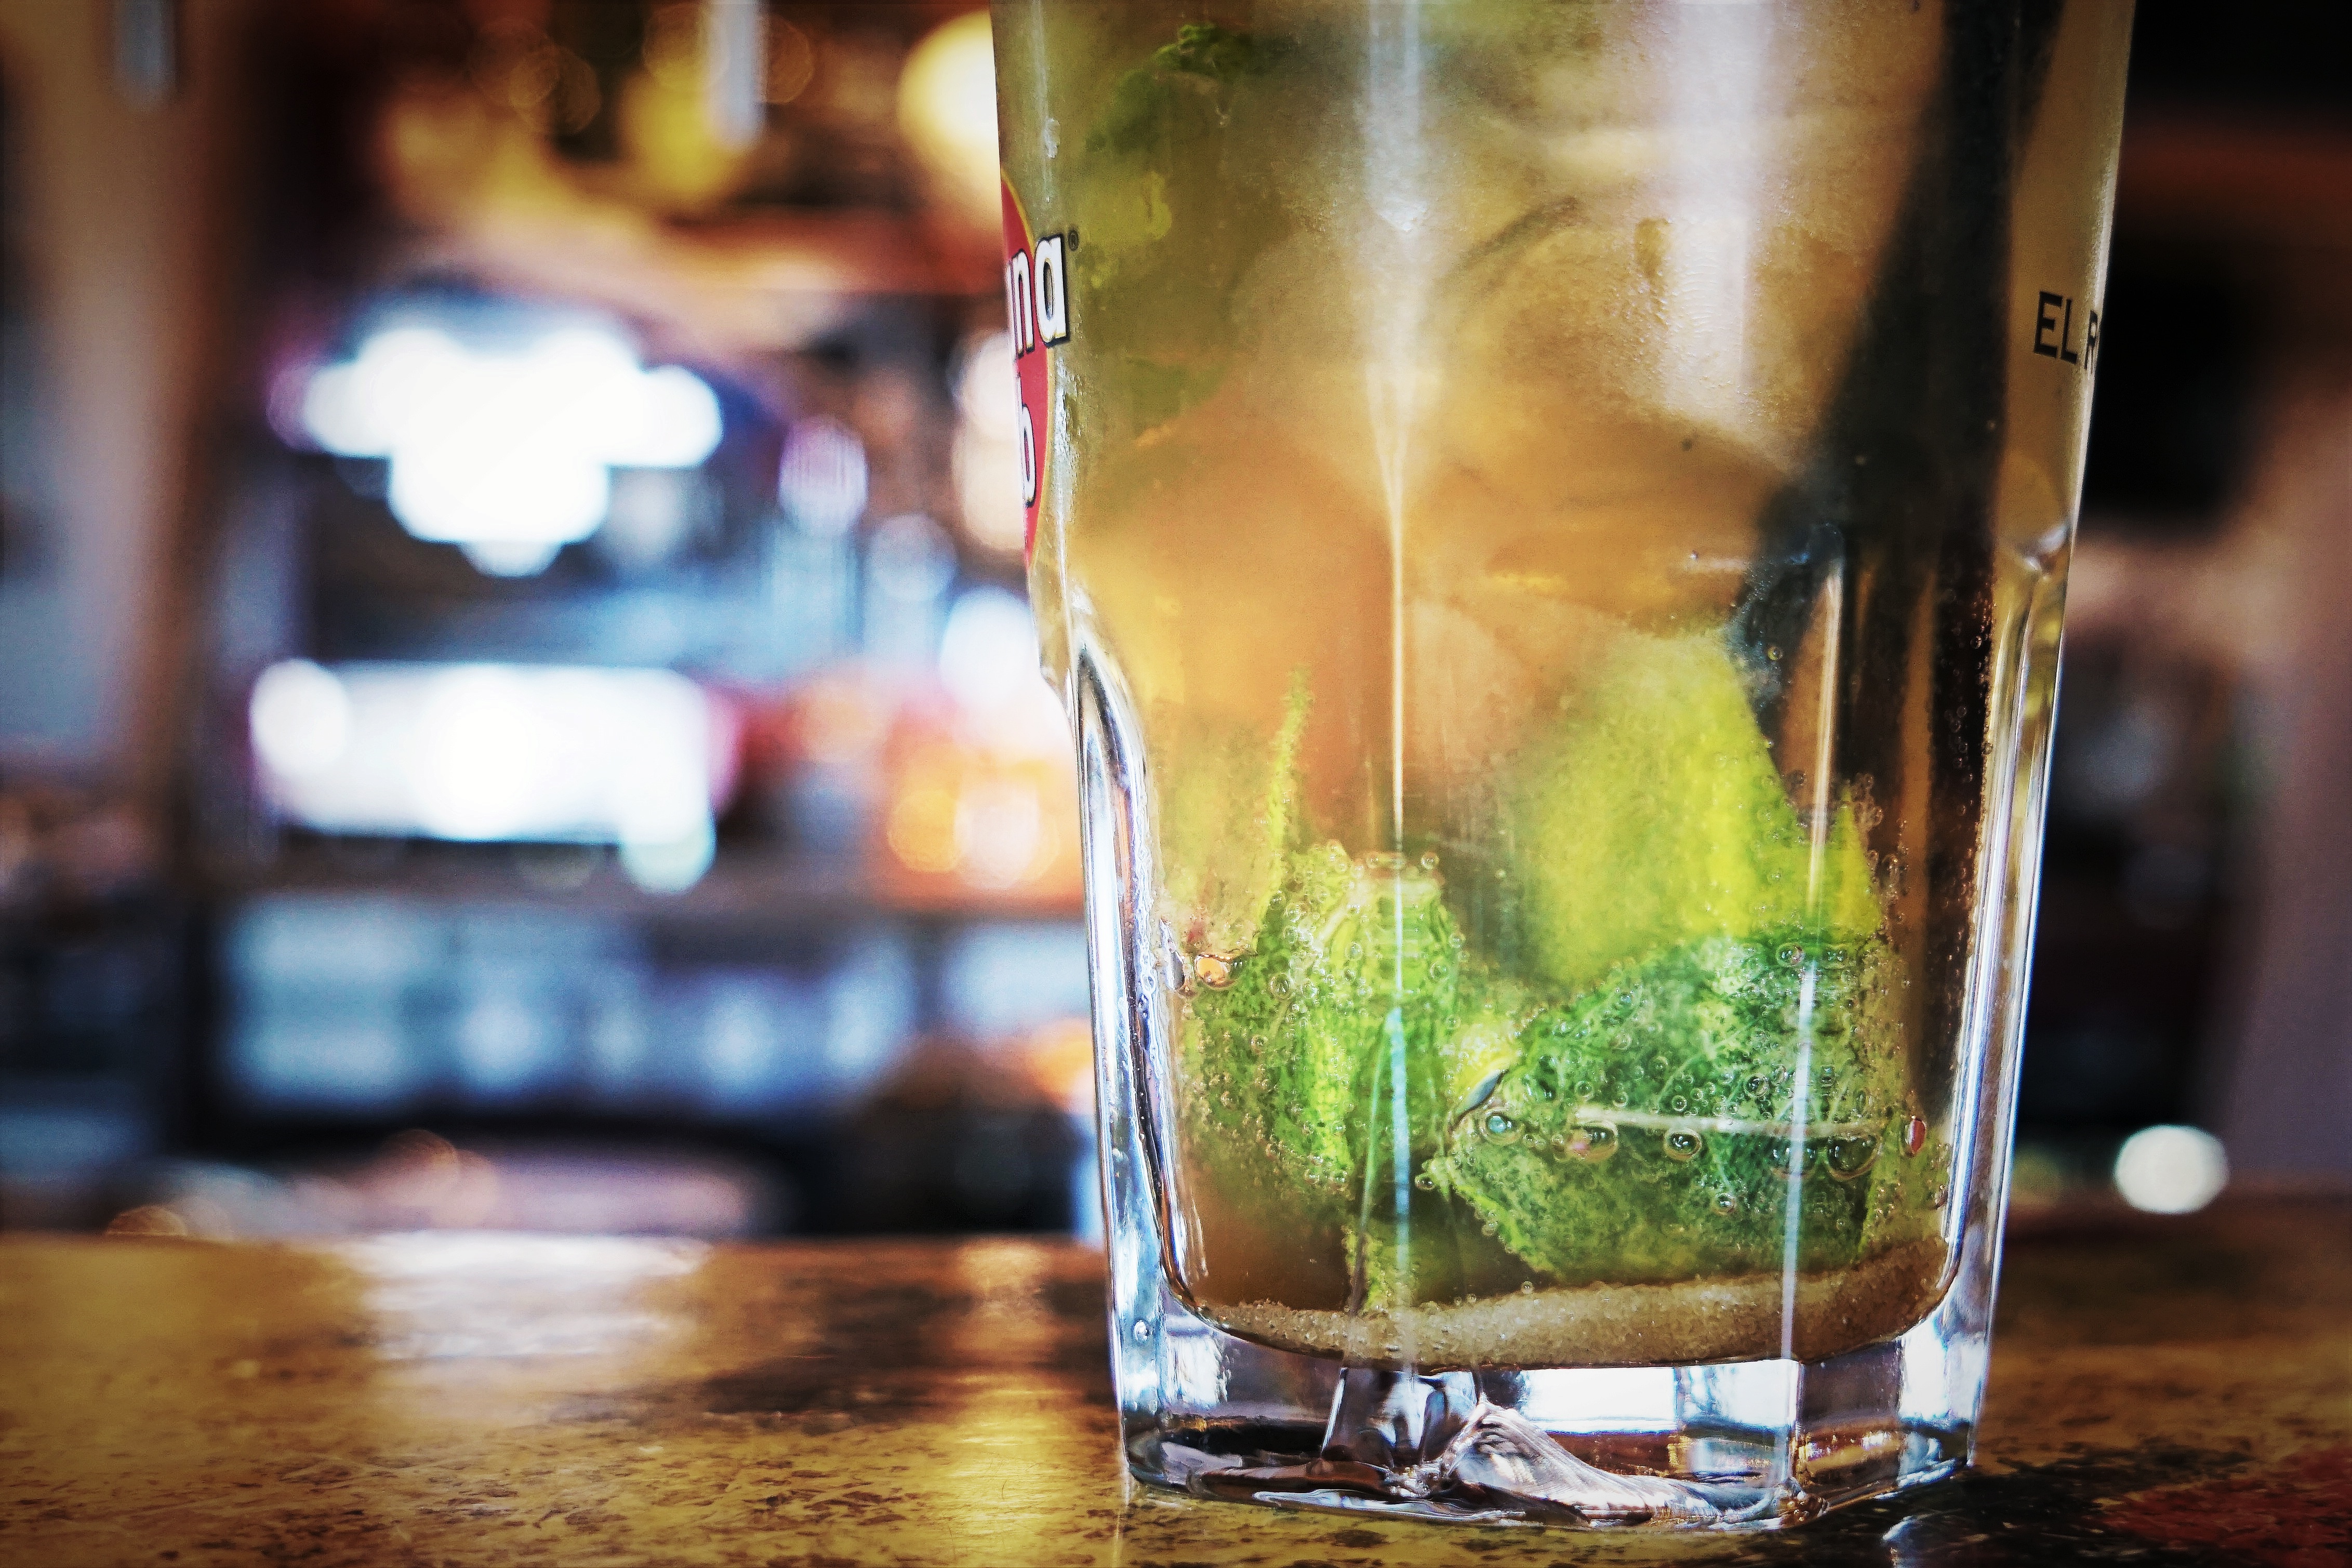
glass, drink, beer, alcohol, cocktail, liqueur, alcoholic beverage, distilled beverage